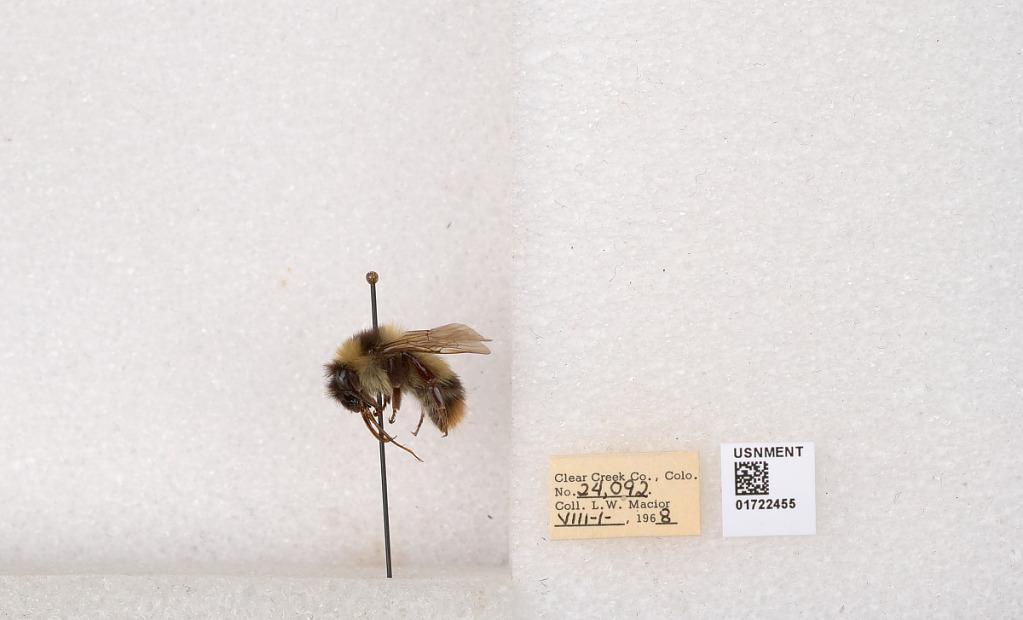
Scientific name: Bombus kirbyellus
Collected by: L. Macior
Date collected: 1968-8-1
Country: United States
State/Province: Colorado
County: Clear Creek
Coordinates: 39.6891, -105.644